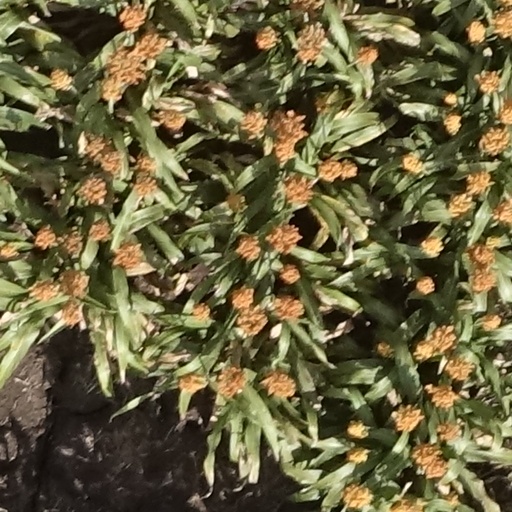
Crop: sorghum